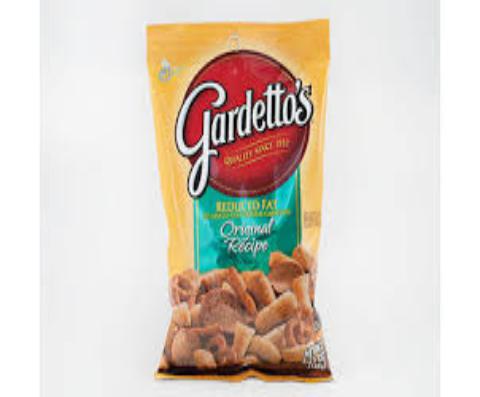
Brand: Gardetto's
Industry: Food